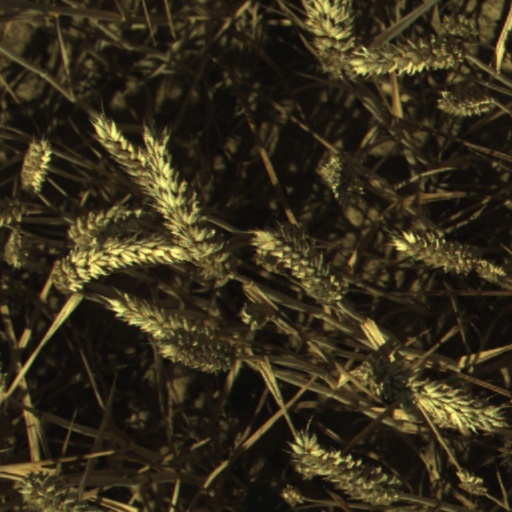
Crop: wheat